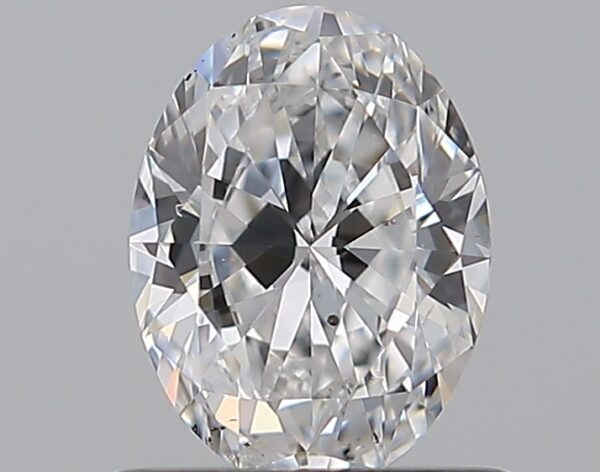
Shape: oval
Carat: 0.7
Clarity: SI1
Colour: E
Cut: VG
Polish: EX
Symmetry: GD
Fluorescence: F
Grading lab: GIA
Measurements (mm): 6.76 x 5.04 x 3.05